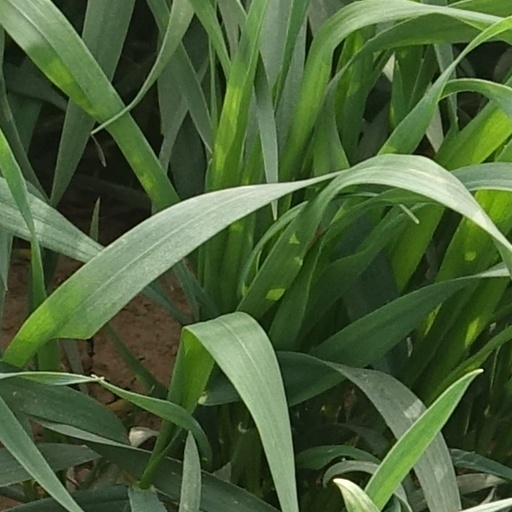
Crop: wheat